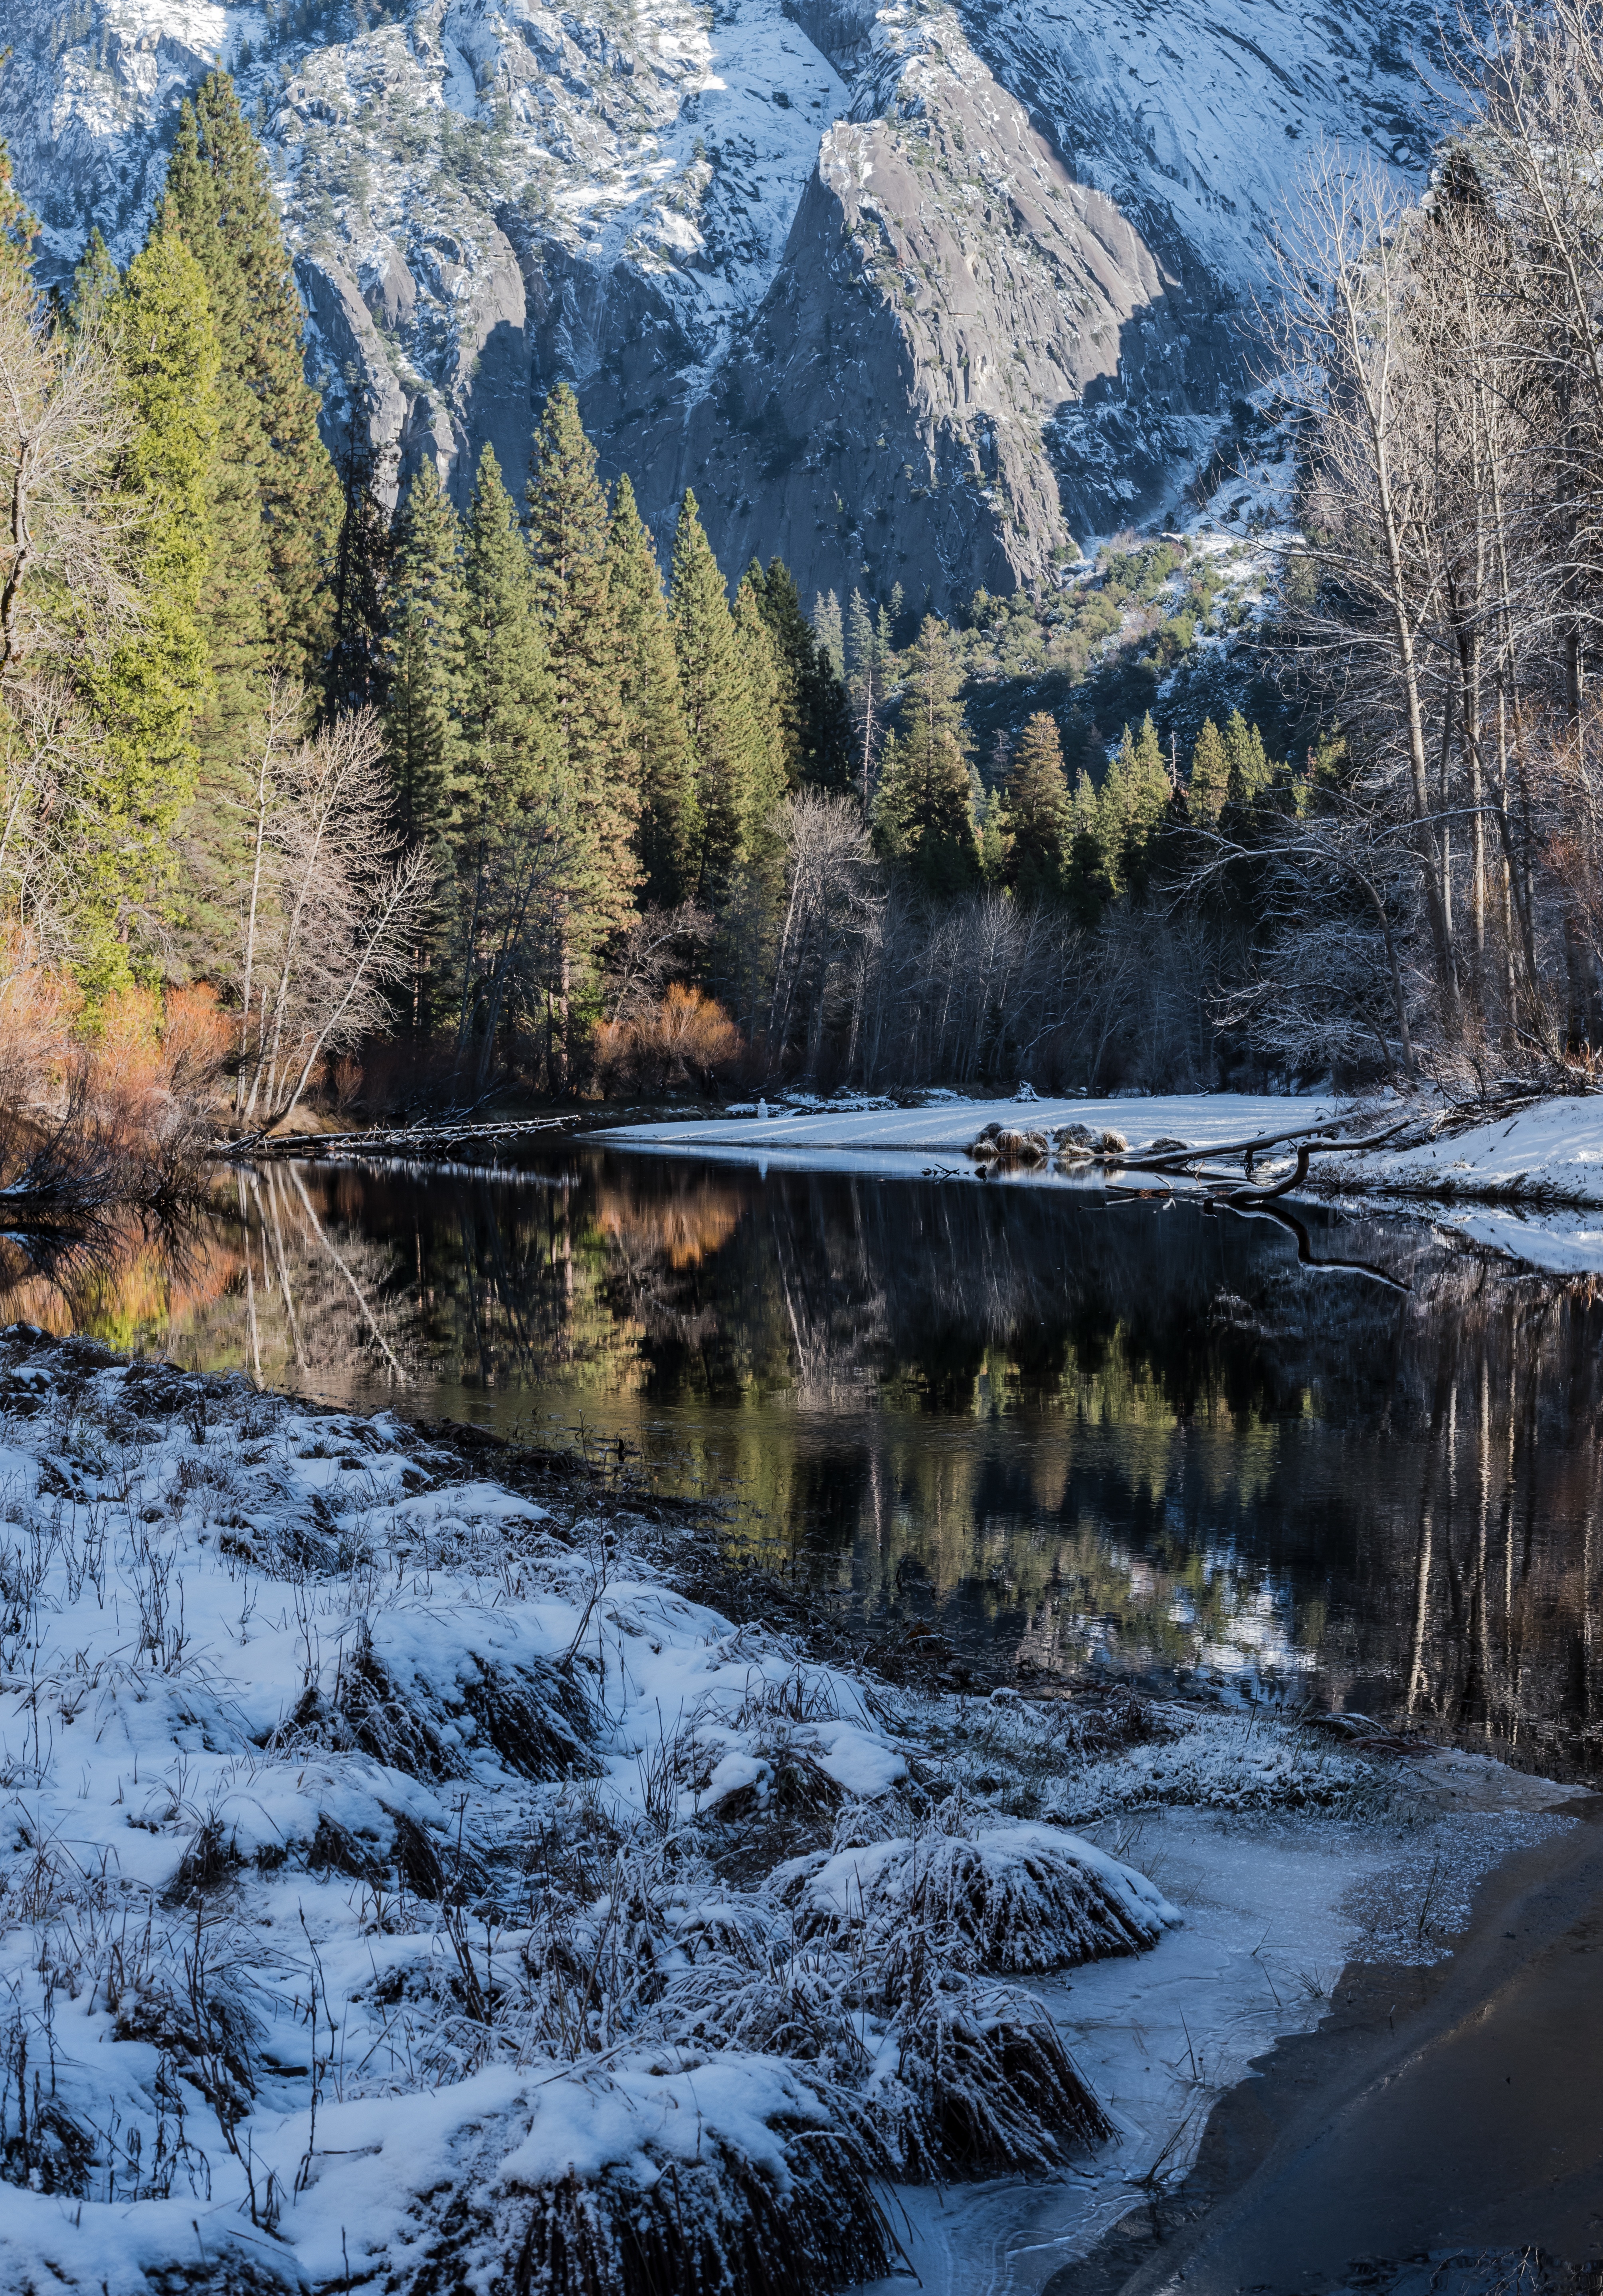
landscape, tree, water, nature, wilderness, mountain, snow, winter, lake, river, valley, mountain range, stream, reflection, autumn, rapid, season, body of water, alps, loch, landform, mountainous landforms